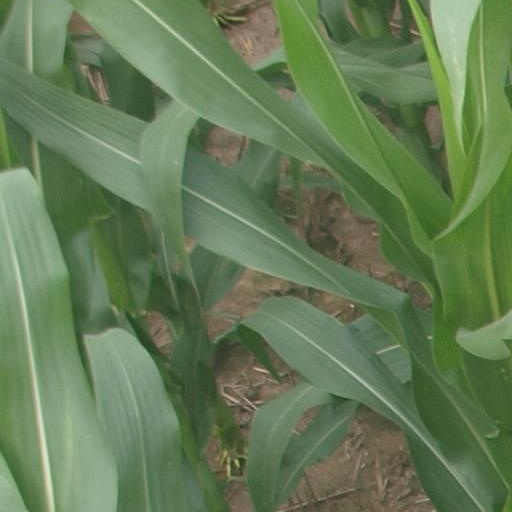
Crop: maize; corn